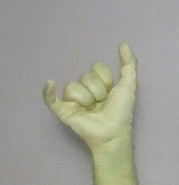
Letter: ya